Maria Armoudian

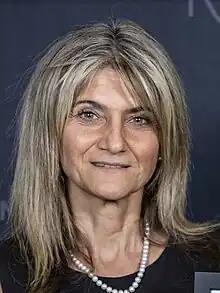
Armoudian received an Early Career Research Award from the Royal Society Te Apārangi in 2023

Maria Armoudian is a politics senior lecturer at the University of Auckland in New Zealand. She is also a published author, radio broadcaster, musician, and journalist. Her three books are Lawyers Beyond Borders: Advancing International Human Rights through Local Laws and Courts; Reporting from the Danger Zone: Frontline Journalists, Their Jobs and an Increasingly Perilous Future (Routledge), and Kill the Messenger: The Media's Role in the Fate of the World (Prometheus Books). Armoudian is of Armenian American descent and is the host and producer of the Scholars' Circle on KPFK. Prior to moving to New Zealand, Armoudian worked as both a city commissioner in Los Angeles for six years and the California State Legislature for eight years. In addition to her academic work, Armoudian has written for several media publications including the Washington Post, Psychology Today, the "New York Times syndicate", the "Los Angeles Times syndicate", Columbia Journalism Review, the "New Zealand Herald", the "Los Angeles Daily News", "The Progressive", AlterNet, and "Salon". Maria's CD is titled "Life in the New World."